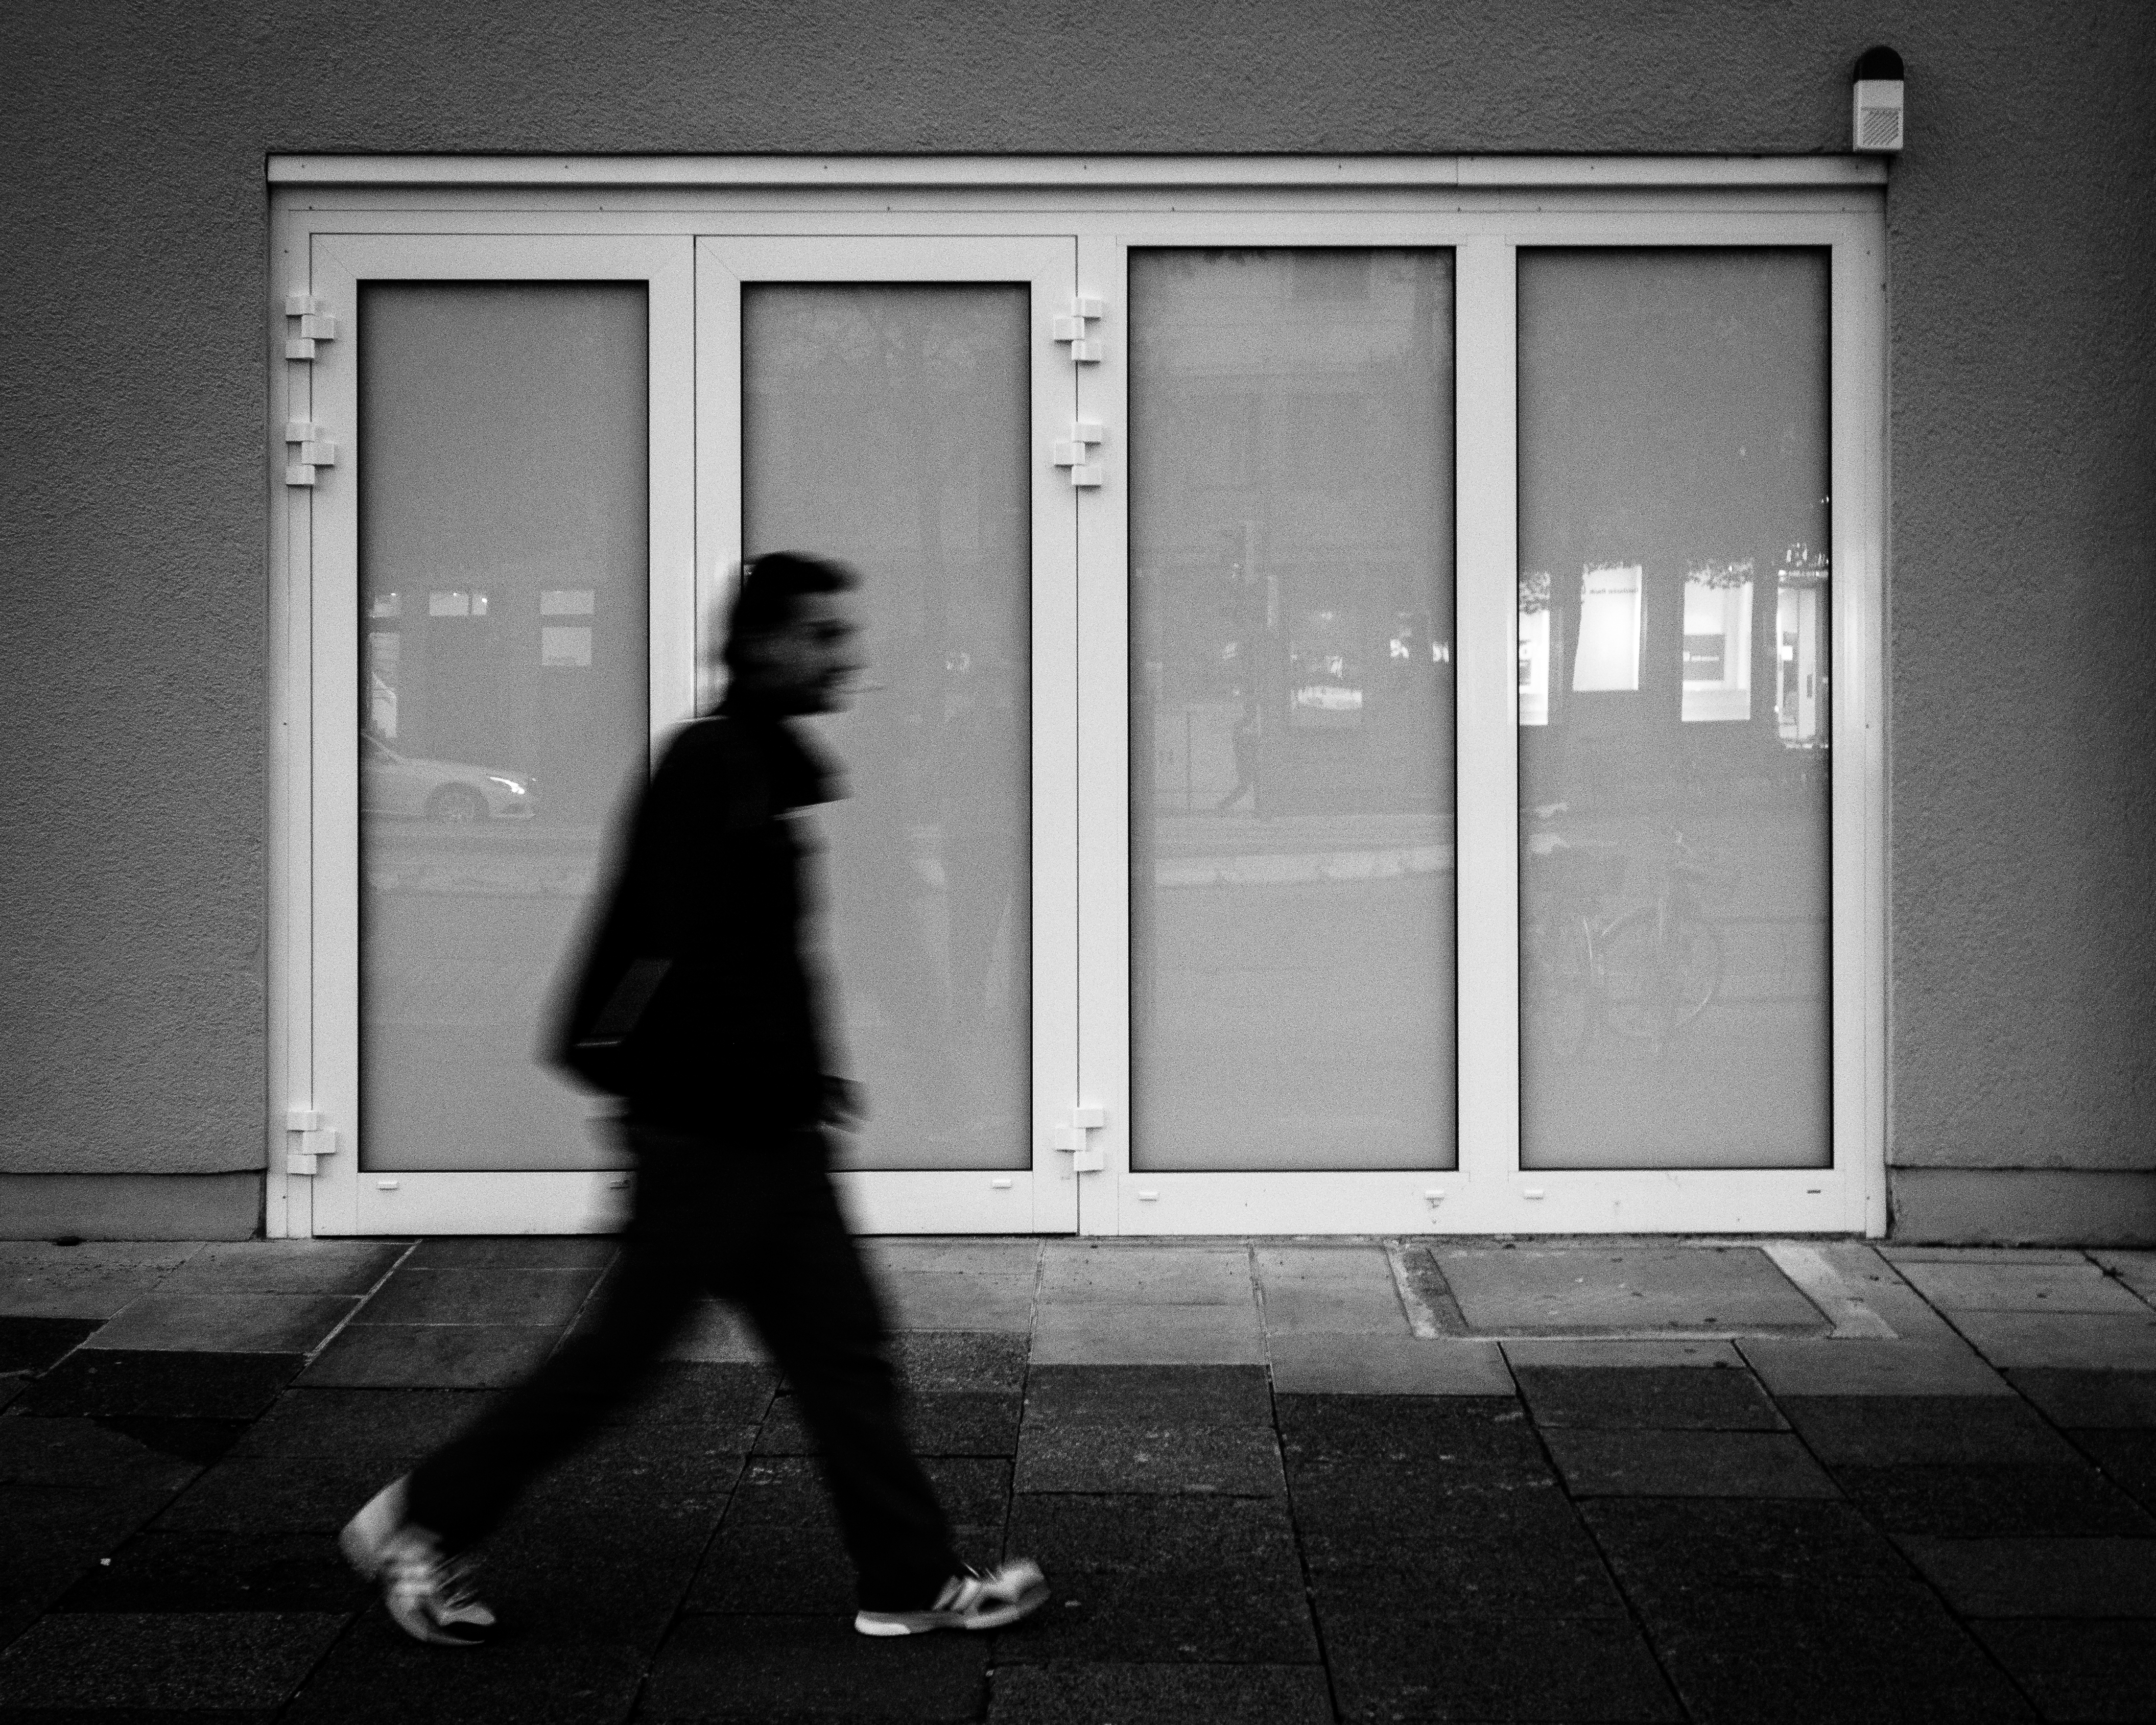
light, black and white, white, photography, window, standing, sitting, shadow, darkness, black, monochrome, photograph, image, shape, monochrome photography, film noir, human positions